Lashkar al-Zil

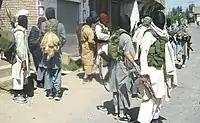
Fighters of Lashkar al-Zil in Swat, Pakistan.

The Lashkar al-Zil (Urdu: لشکر الضل; the Shadow Army), also known as Jaish al-Usrah, or the Army of the Protective Shield, is a paramilitary organization linked to al-Qaeda and descended from the 055 Brigade. According to Syed Saleem Shahzad, it "comprises the Pakistani Taliban, 313 Brigade, the Afghan Taliban, Hezb-e-Islami Afghanistan and former Iraqi Republican Guards". Lashkar al-Zil has reportedly been led by Khalid Habib al Shami, Abdullah Said al Libi, and Ilyas Kashmiri.